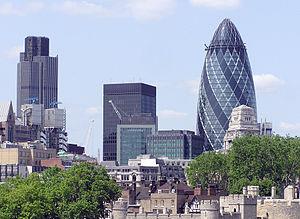
La liste des plus hautes structures de Londres regroupe et classe par hauteur les plus hauts gratte-ciel, bâtiments et structures situés dans la ville de Londres, capitale du Royaume-Uni. La construction actuellement la plus élevée de la capitale britannique est le gratte-ciel Shard London Bridge, achevé en 2012 et qui atteint 310 mètres. Sa taille en fait le plus haut bâtiment du Royaume-Uni et d'Europe. La seconde est le One Canada Square, érigé en 1991 dans le quartier d'affaires de Canary Wharf. Sa hauteur est de 235 mètres, ce qui le place à la quinzième place du classement des bâtiments les plus hauts d'Europe. La troisième plus haute structure de la ville est l'émetteur de Crystal Palace, construit en 1950 et point de diffusion principal de la télévision pour Londres. Surnommé, au regard de sa forme architecturale, la « Tour Eiffel de Londres », il s'élève à 222 mètres de hauteur.